Phan Rang–Tháp Chàm

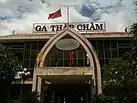
Tháp Chàm railway station

Trade and services are a key industry, with a total production value of over 20,700 billion VND, an increase of 9.6%, accounting for 62.3%. The city continues to promote Resolution No. 03-NQ/TU of the Standing Committee of the City on the development of the trade and service industry. Total retail sales of goods and service revenue are estimated at over 29,026 billion VND, an increase of 12.28%; Of which retail revenue of goods was over 24,853 billion VND, accounting for 85.6%, an increase of 11.3%; Accommodation and food services were over VND 2,866 billion, an increase of 19.5%.